Cyborg (video game)

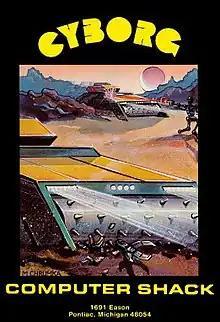

"Cyborg" is a science fiction game in which gladiators compete against each other in a large open testing arena where obstacles and small mazes conceal targets for scoring points.